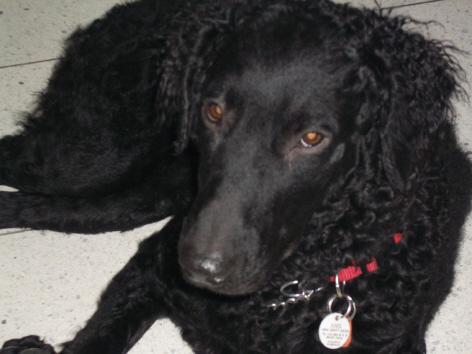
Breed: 202-n000028-curly_coated_retriever